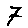
Label: 7